Joe B. Hall

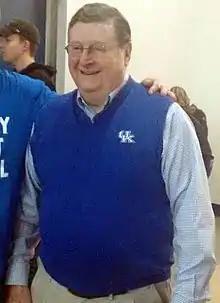
Hall in 2016

Joe Beasman Hall (November 30, 1928 – January 15, 2022) was an American college basketball coach. He was the head coach at the University of Kentucky from 1972 to 1985, leading the Wildcats to a national championship in 1978.